Angelo Debarre

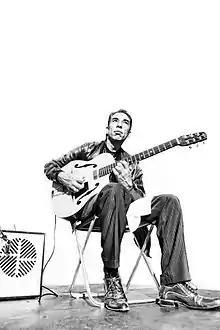
Angélo Debarre performing in Paris, April 2013

Angelo Debarre (born August 19, 1962) is a French Romani gypsy jazz guitarist.